Homestead strike

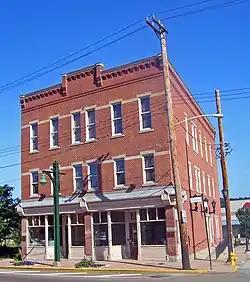
The Bost Building, AA headquarters during the strike and today a National Historic Landmark

De-unionization efforts throughout the Midwest began against the AA in 1897 when Jones and Laughlin Steel refused to sign a contract. By 1900, not a single steel plant in Pennsylvania remained unionized. The AA presence in Ohio and Illinois continued for a few more years, but the union continued to collapse. Many lodges disbanded, their members disillusioned. Others were easily broken in short battles. Carnegie Steel's Mingo Junction, Ohio, plant was the last major unionized steel mill in the country. But it, too, successfully withdrew recognition without a fight in 1903.